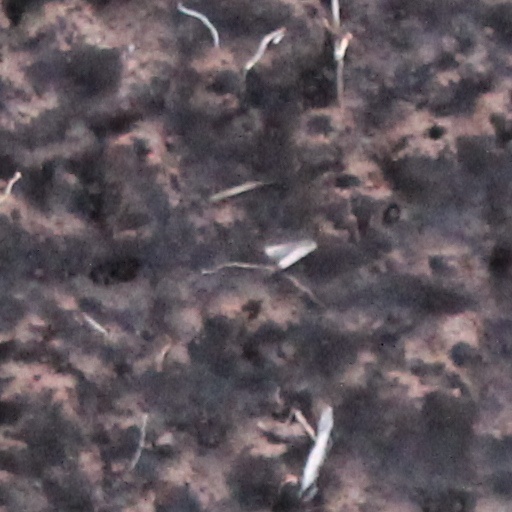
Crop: wheat